Jarvis Collegiate Institute

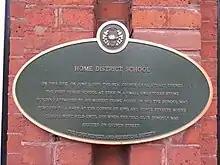
Commemorative plaque marking the original location of the Home District Grammar School

These were the early days of Toronto, when the first parliament buildings were established and the first church and jail were constructed. In fact, it was only fourteen years earlier that Governor John Graves Simcoe arrived at the location on Lake Ontario, home to Mississauga communities and site of important Indigenous trade routes, to lay out the design of the new town he named York.